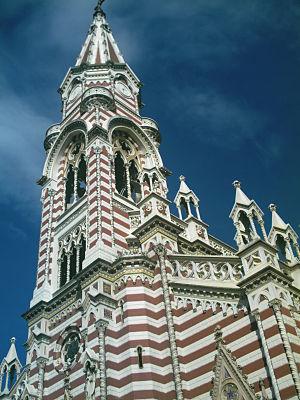
Cet article liste les monuments nationaux de Bogota, en Colombie. Au 25 septembre 2013,157 monuments nationaux y étaient recensés.